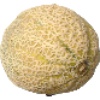
Label: Cantaloupe 2